Judith Bunting

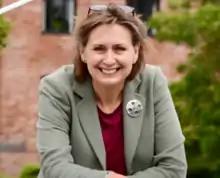
Bunting in May 2013

Judith Ann Bunting is a television producer and politician who served as a Liberal Democrat Member of the European Parliament (MEP) for the South East England from 2019 to 2020. In 2014, she was chosen by the Royal Society of Chemistry to be one of their 175 Faces of Chemistry.